Martin Kratt

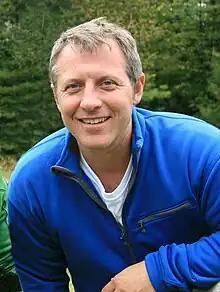
Kratt in 2010

Martin William Kratt (born December 23, 1965) is an American zoologist, educational nature show host and YouTuber. He and his brother Chris created the children's television series "Kratts' Creatures" and "Zoboomafoo", as well as "Be the Creature", which runs on the National Geographic Channel and Knowledge Network. They are the main characters on the animated TV series "Wild Kratts", which airs on PBS Kids.